North Cross Route

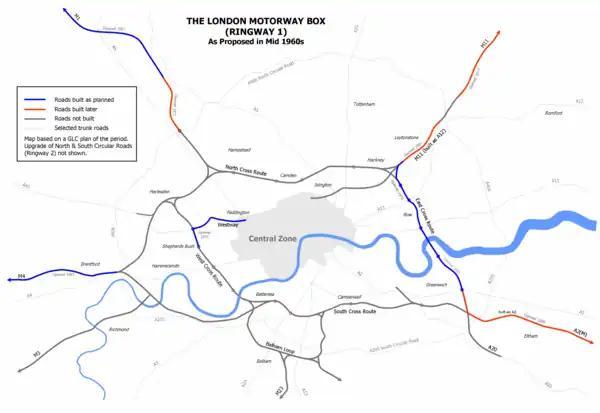
Plan of the London Motorway Box scheme from mid 1960s showing the North Cross Route

North Cross Route (NCR) was a planned motorway-standard road which would have formed the northern section of Ringway 1 (London Motorway Box) and would have formed the innermost circuit of the London Ringways network. The six-lane dual carriageway with grade separated junctions to an extended M1 motorway was planned during the late 1960s along with the rest of the Ringway scheme. It was never constructed due to large-scale opposition from many quarters.